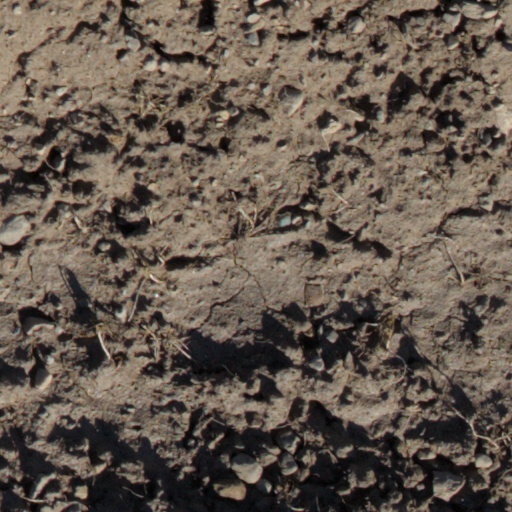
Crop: wheat